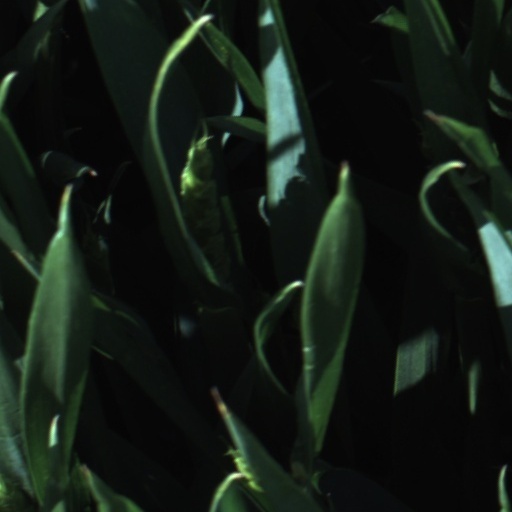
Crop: wheat